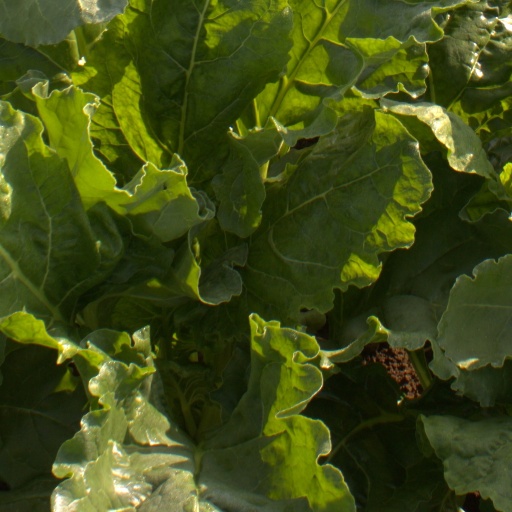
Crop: sugar beet